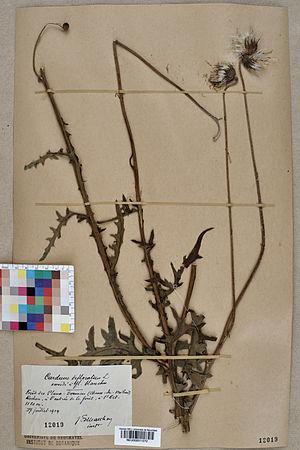
Spécimen de plante séchée et pressée de l'espèce fr:Carduus defloratus